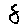
Label: 8